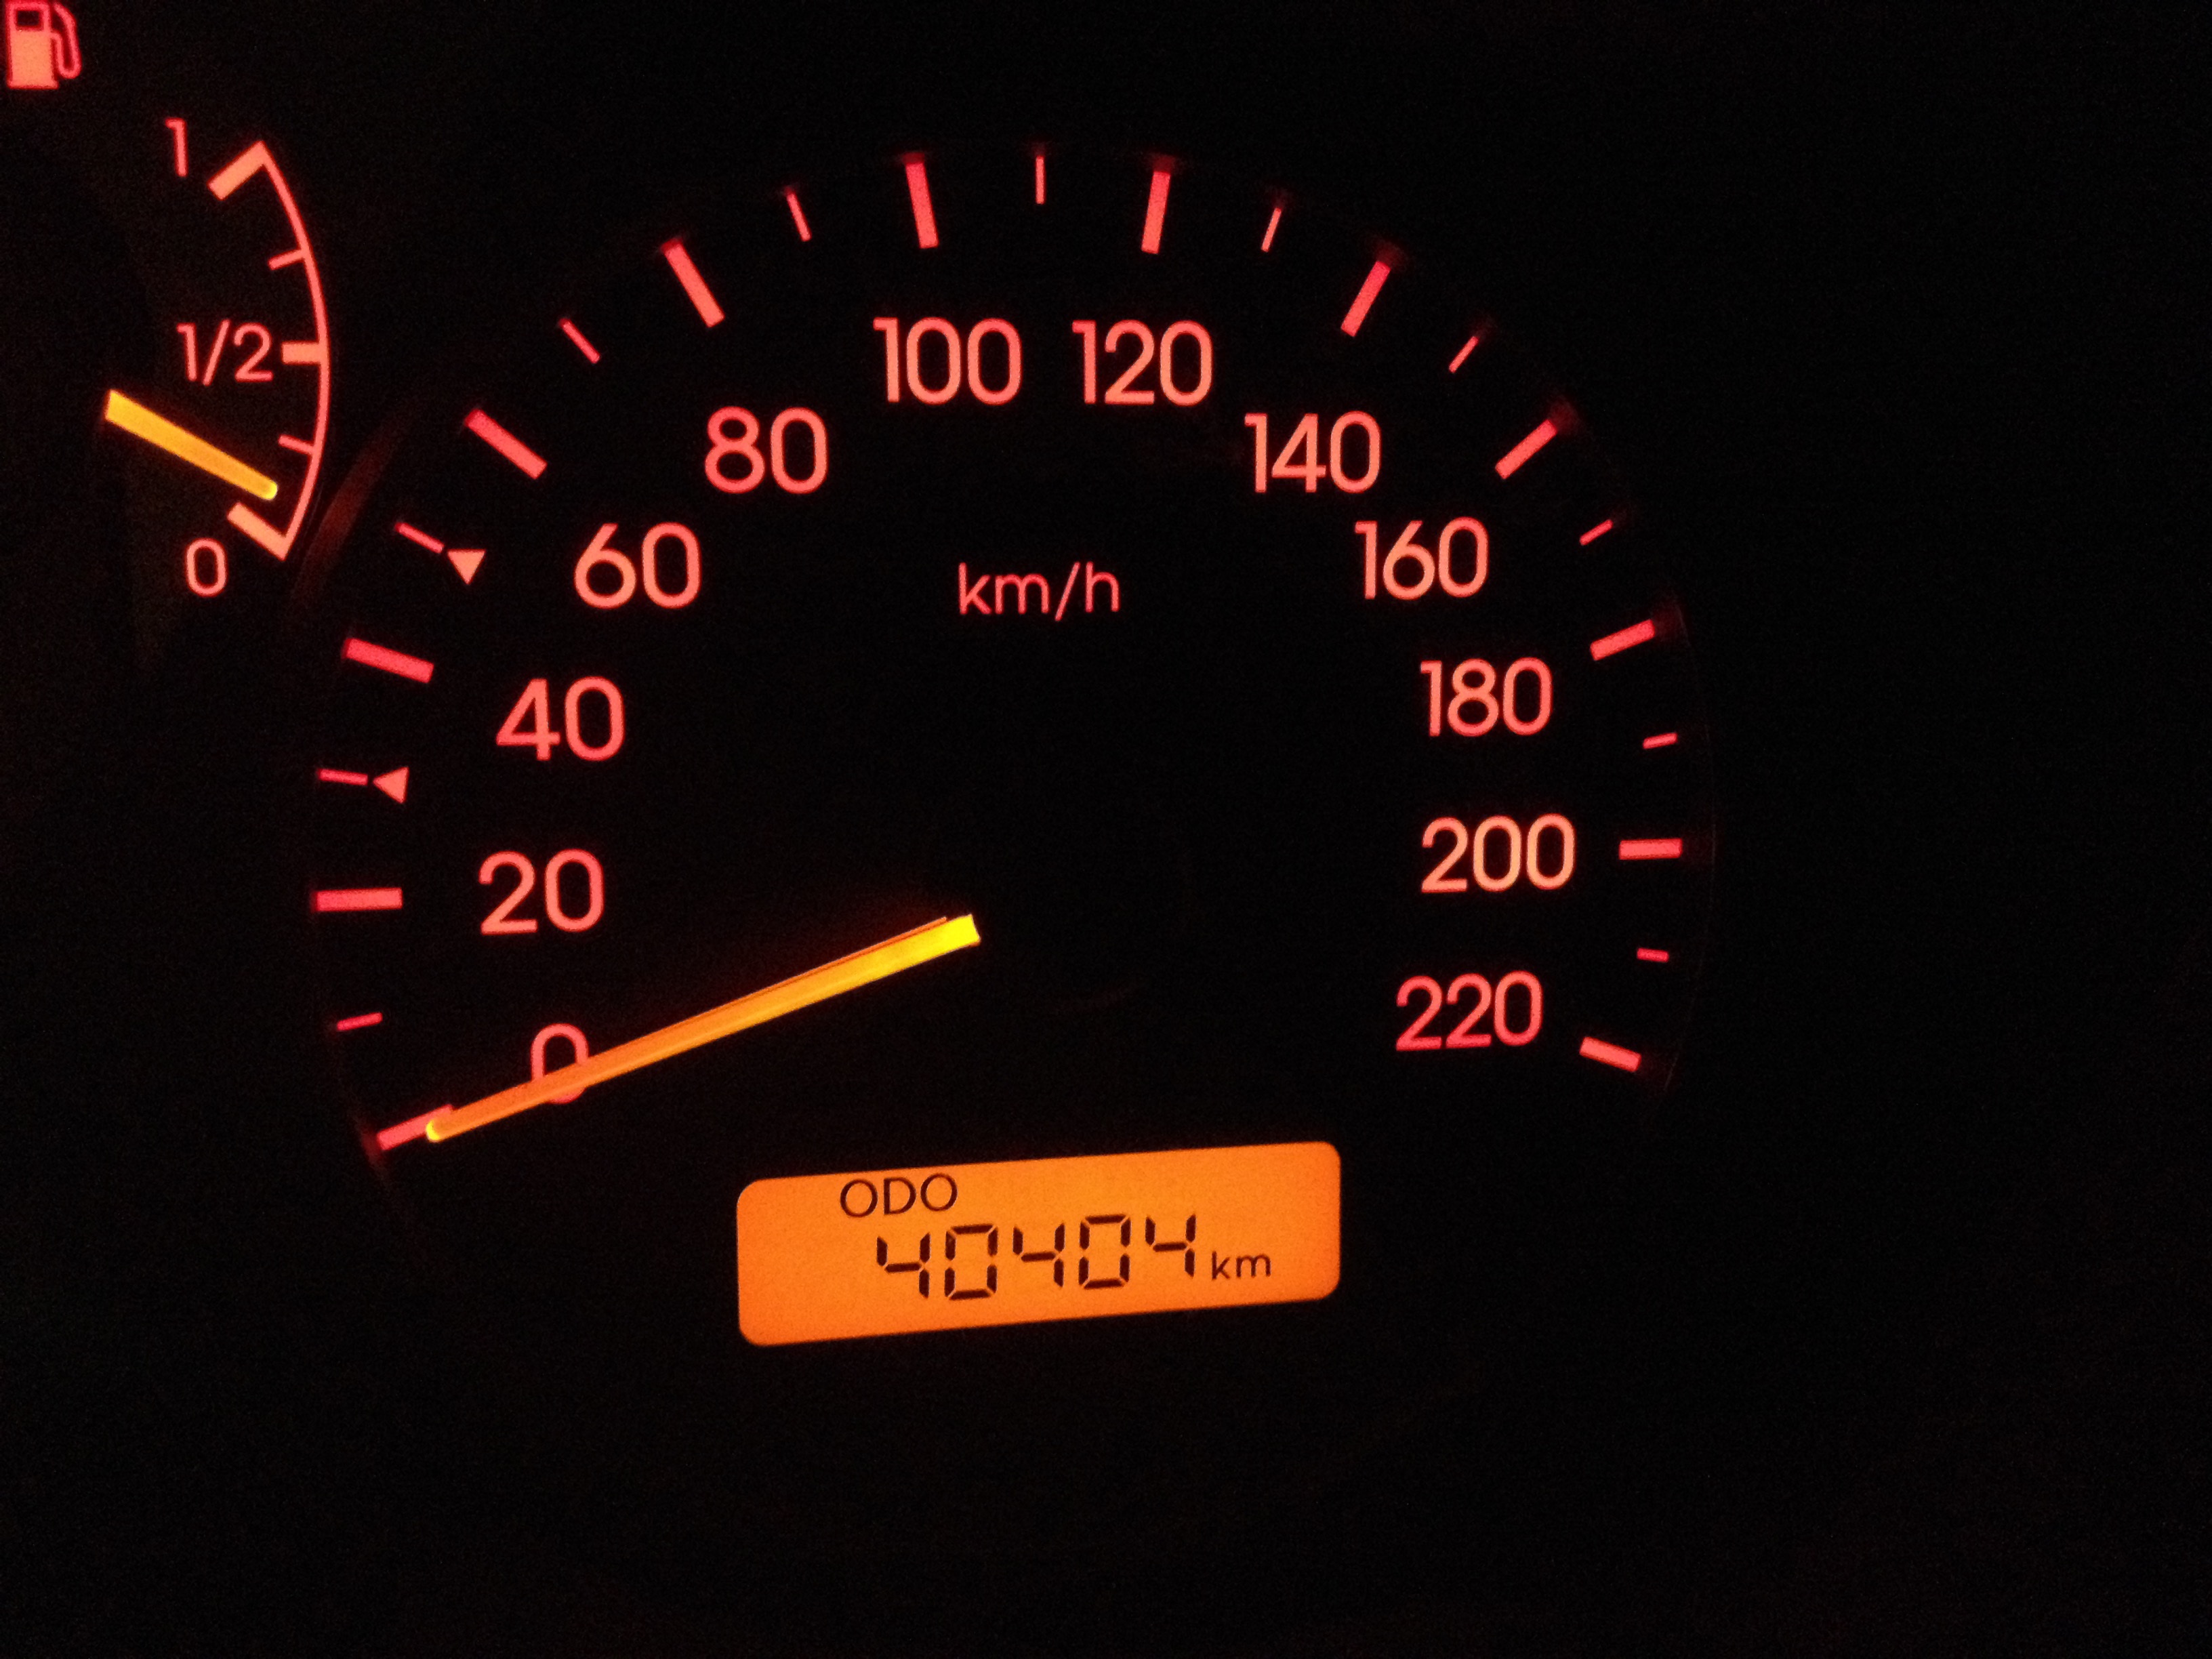
car, wheel, number, gauge, dashboard, speedometer, tachometer, odometer, font, numbers, zero, auto part, km h, automotive exterior, vehicle registration plate